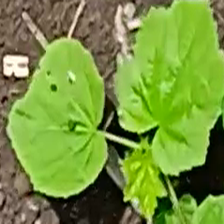
Weed species: Little_Mallow(Malva parviflora)